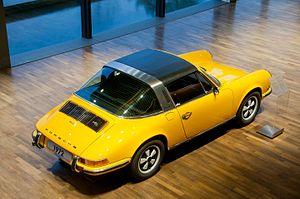
Targa est un type de carrosserie automobile mi coupé mi spider. Le terme est une marque déposée du constructeur allemand Porsche AG.